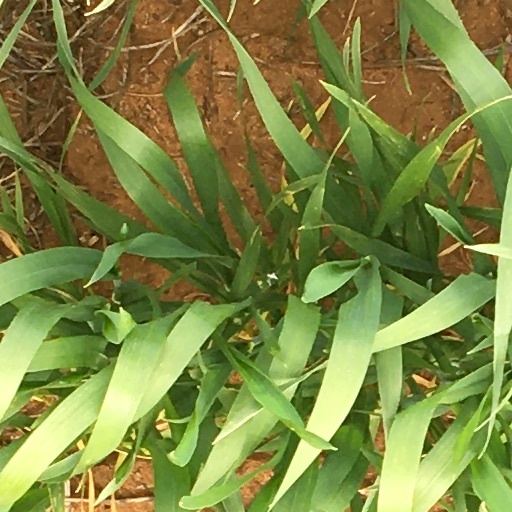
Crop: wheat